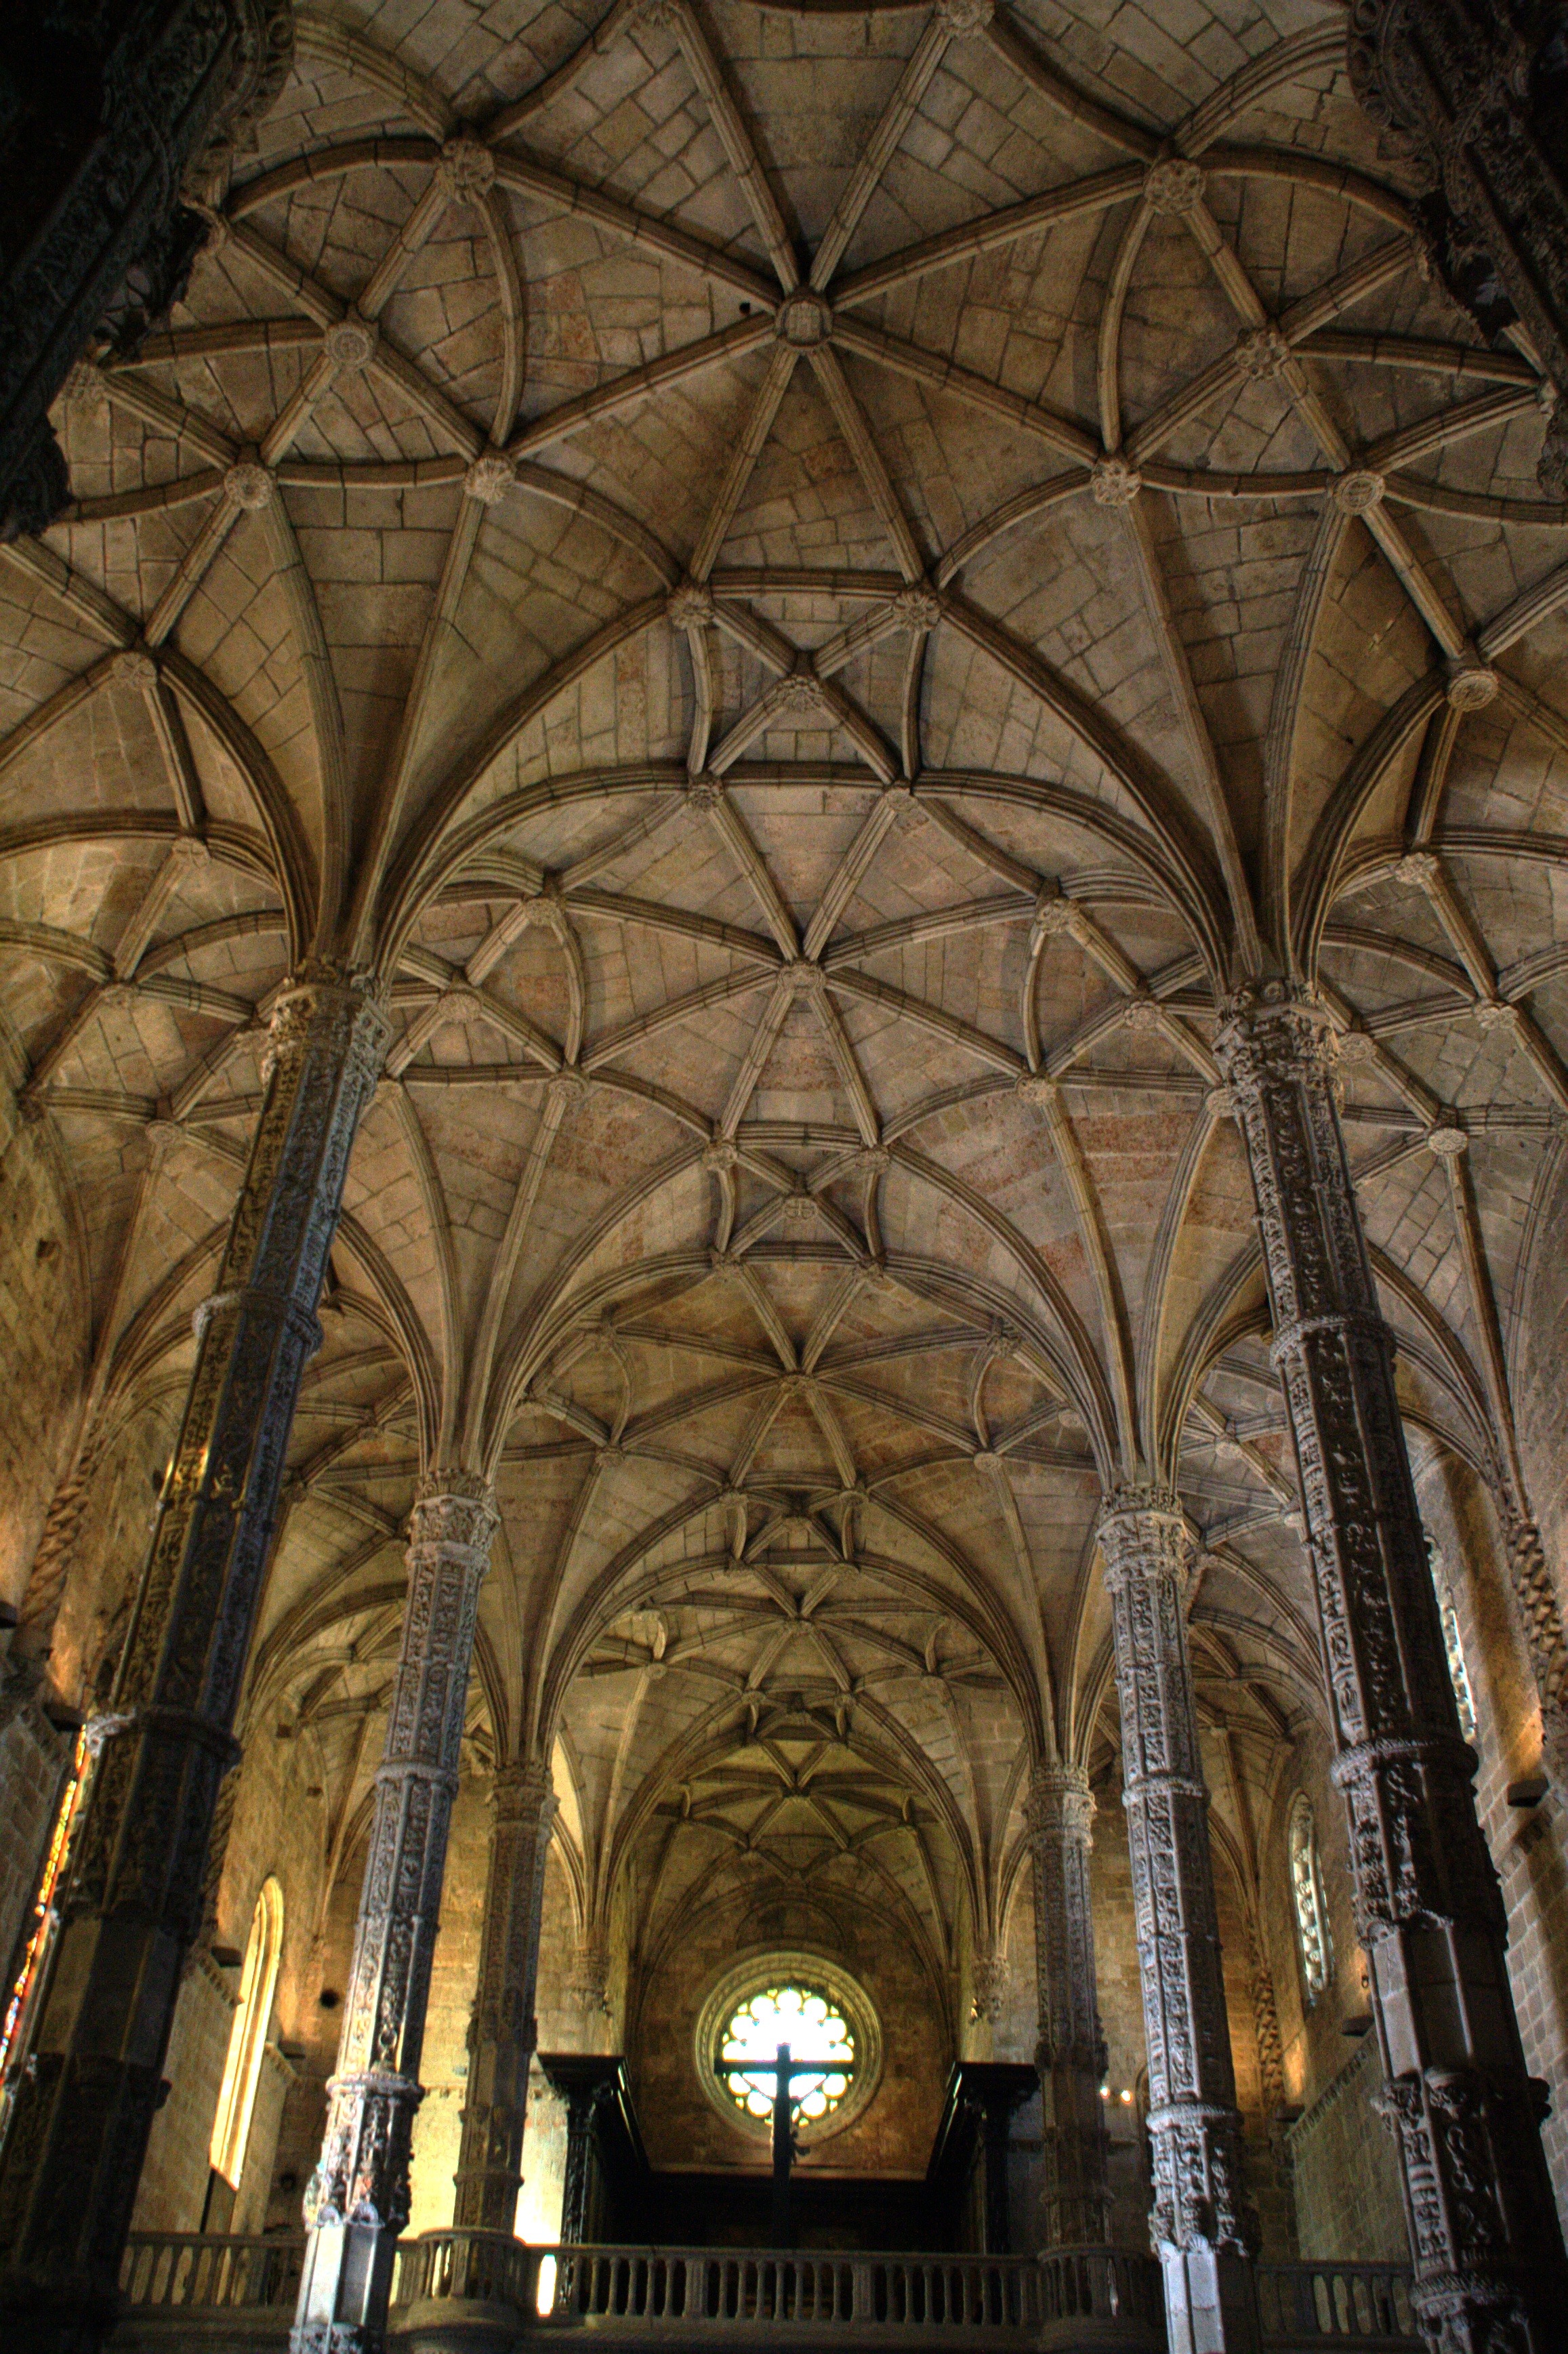
architecture, building, arch, cathedral, place of worship, temple, symmetry, portugal, vault, dome, lisboa, belem, gothic architecture, ancient history